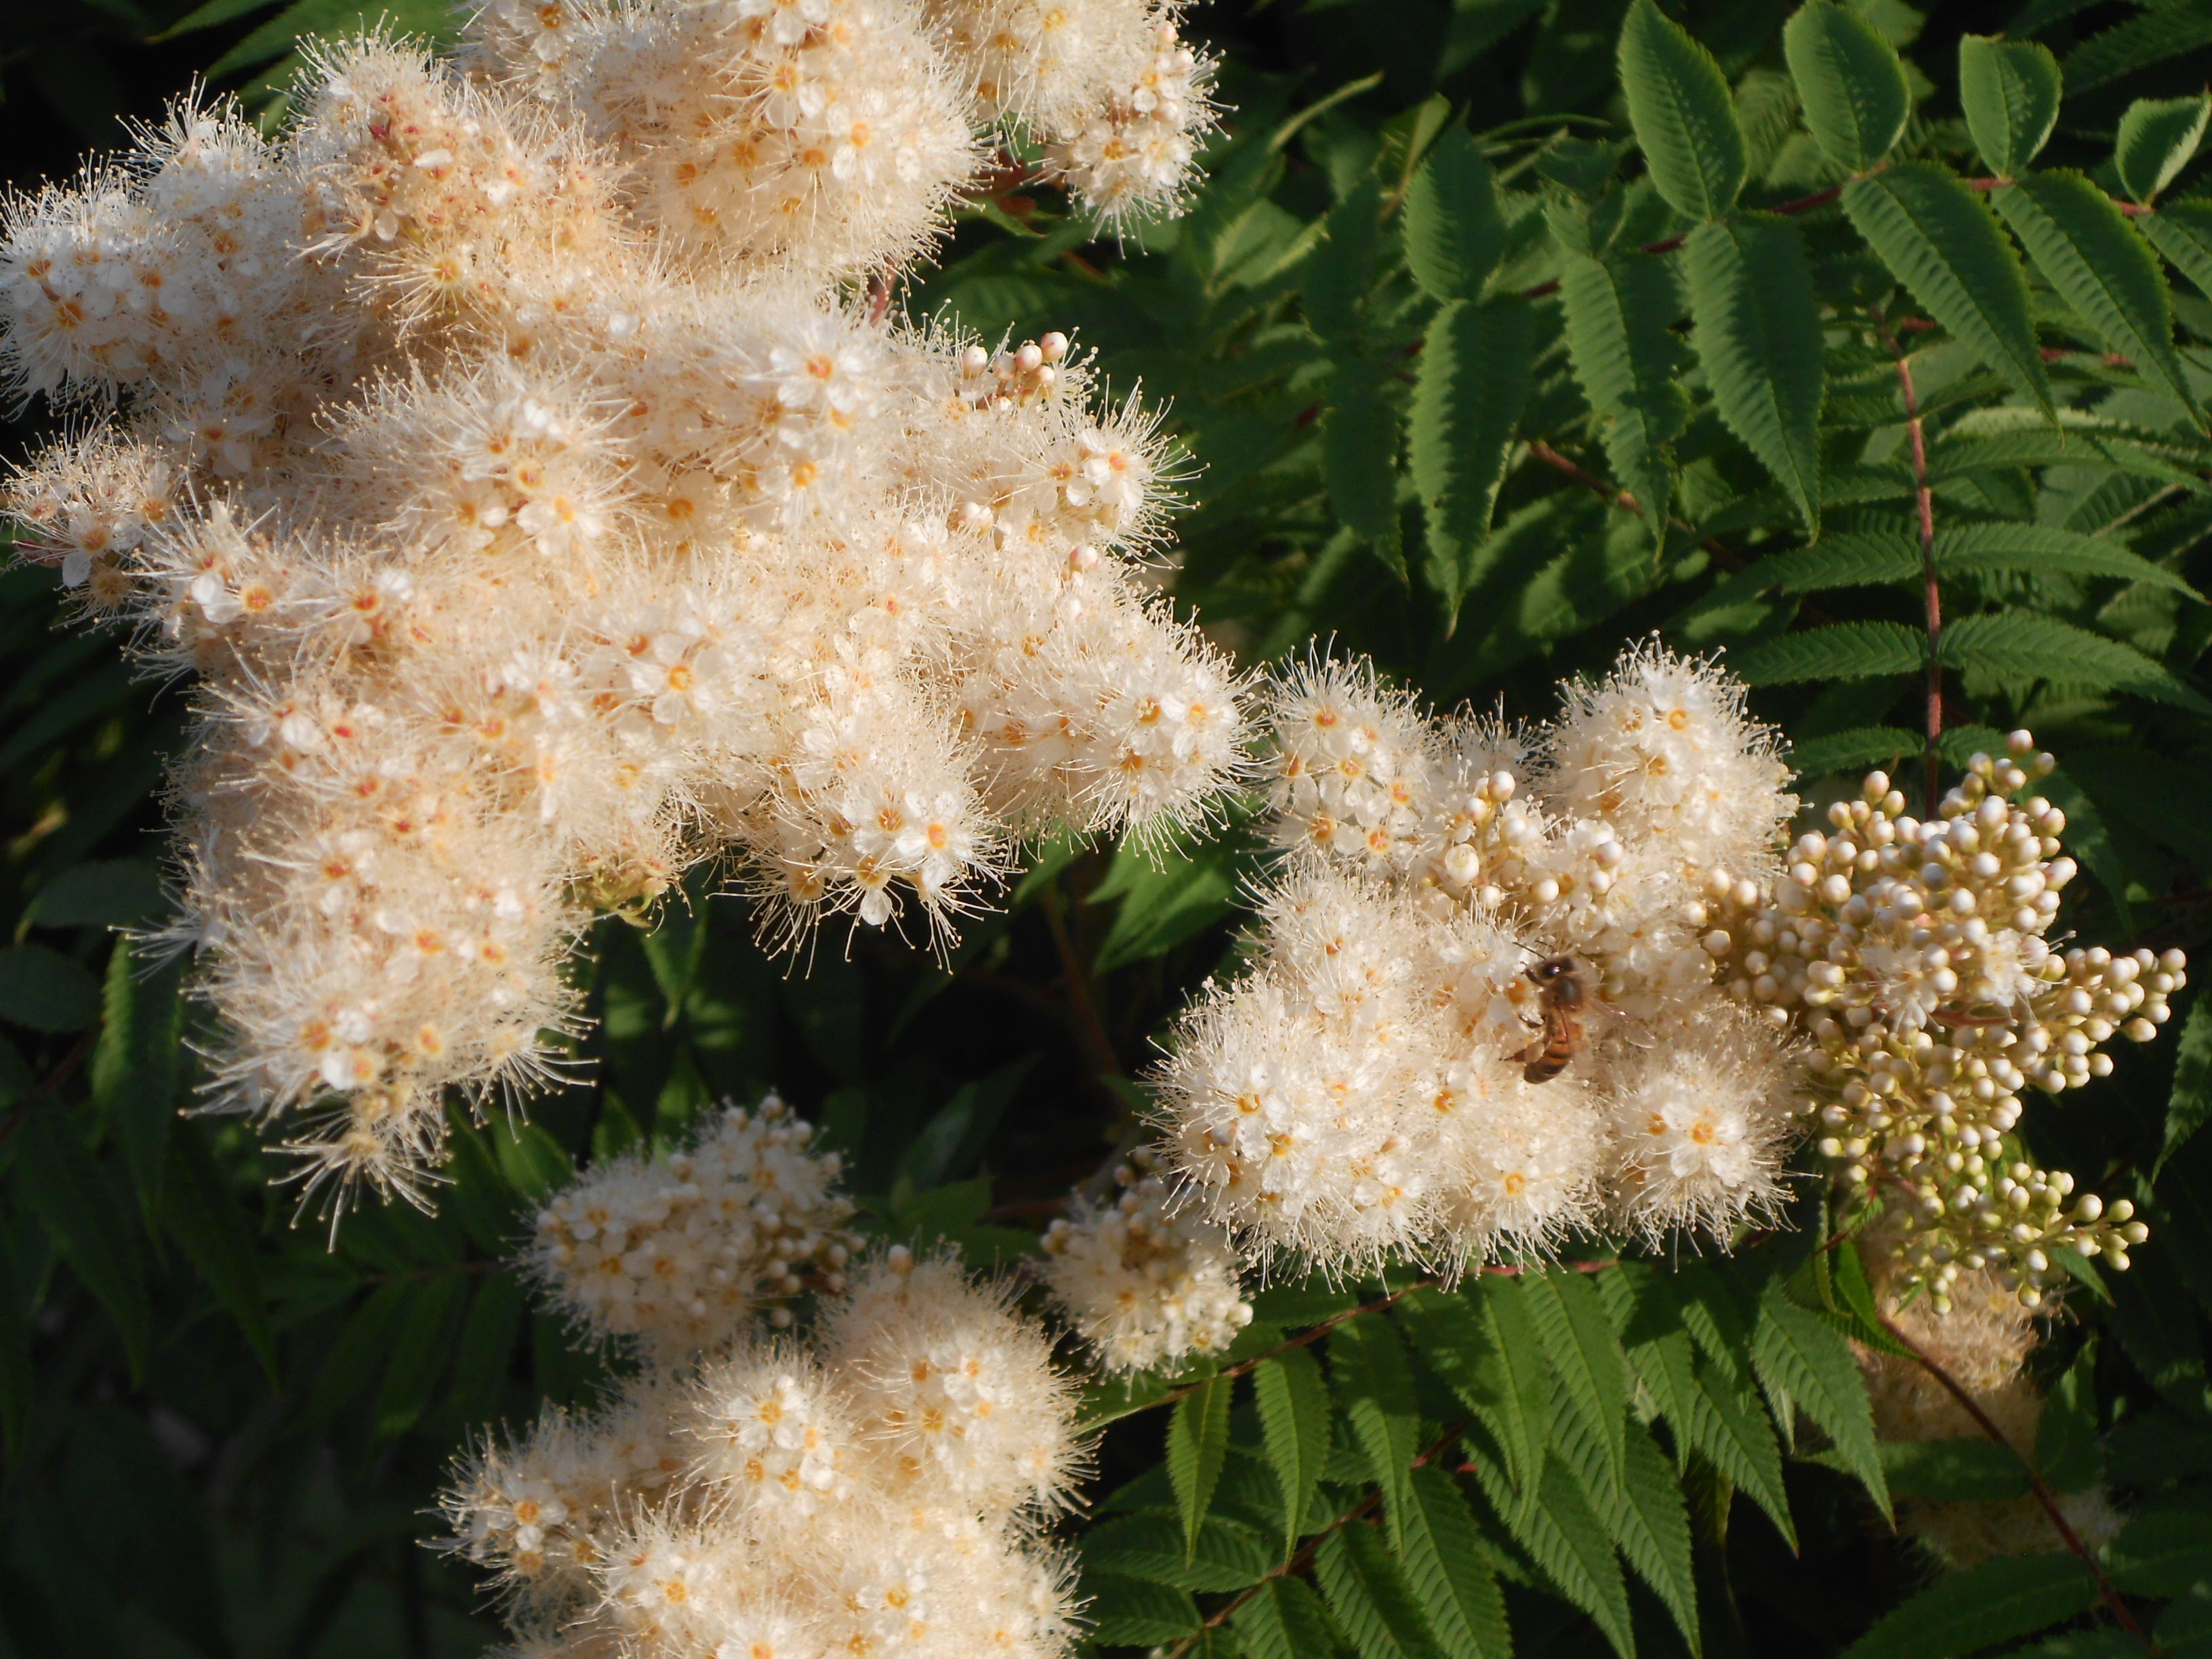
tree, branch, blossom, plant, flower, frost, produce, evergreen, botany, garden, flora, wildflower, shrub, bee, flowering plant, daisy family, woody plant, land plant, thorns spines and prickles